Sergey Lipinets

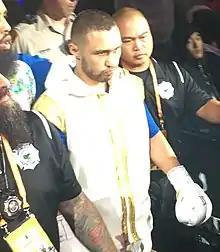
Lipinets in 2019

Sergey Alekseyevich Lipinets (born 23 March 1989) is a Russian professional boxer and former kickboxer who held the IBF light-welterweight title from 2017 to 2018.